Steve Lieberman

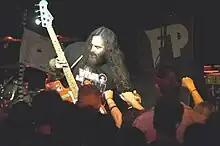
Steve Lieberman and his fans at the Downtown September 3, 2005

At the "Viva La Bam" show at the Downtown, Lieberman had stationed a portable cassette stationed at the end of the stage.